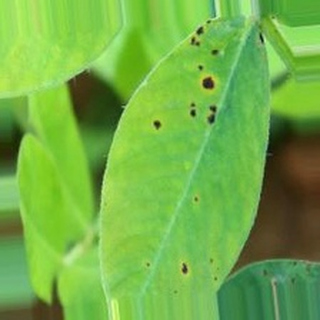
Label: groundnut_early_leaf_spot